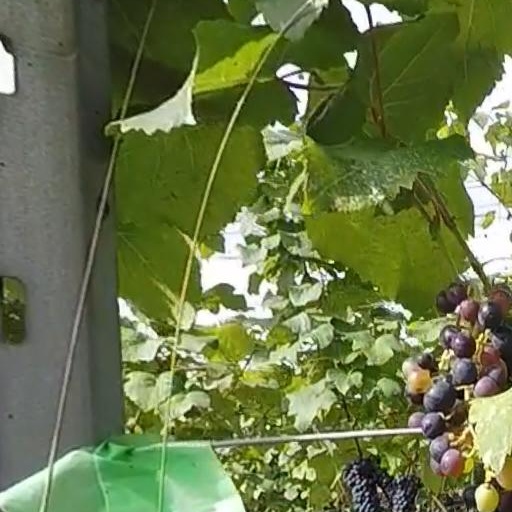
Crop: grape